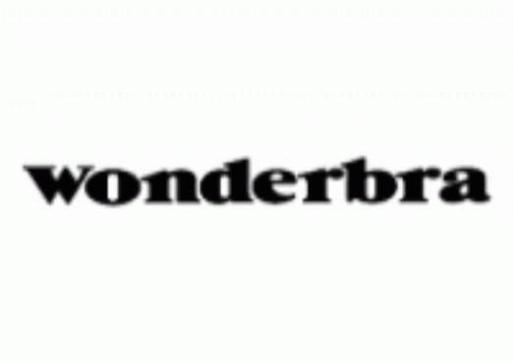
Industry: Clothes